Swashplate (aeronautics)

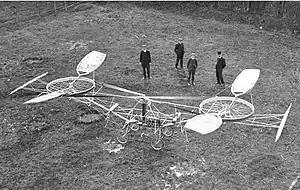
In 1907 before the flight test of Cornu's helicopter. Can be seen wheels (plates) with levers controlling the pitch of the propellers.

However, it is widely accepted that the swashplate was first proposed by Russian Boris Yuriev in 1911. No direct sources for this. The known helicopter mock-up did not have such a device, drawings have not survived, and no patent application has been filed.